Snorkel (swimming)

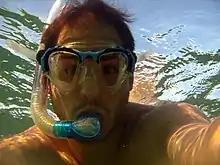
Snorkel, worn with diving half mask

A snorkel is a device used for breathing atmospheric air when the wearer's head is face downwards in the surface water with the mouth and the nose submerged. It may be either a separate unit, or integrated into a swimming or diving mask. The integrated version is only suitable for surface snorkeling, while the separate device may also be used for surface breathing during breathhold underwater activities such as spearfishing, freediving, finswimming, underwater hockey, underwater rugby and for surface breathing while wearing scuba equipment. A standard snorkel is a curved tube with a shape usually resembling the letter "L" or "J", fitted with a mouthpiece at the lower end and made from plastic, synthetic elastomers, rubber, or light metal. The snorkel may have a loop or a clip to attach it to the head strap of the diving mask or swimming goggles, or may be tucked between the mask-strap and the head, or may be provided with its own head strap. Some snorkels are fitted with a float valve at the top to prevent flooding if the top opening is immersed, and some are fitted with a water trap and purge valve, intended for draining water from the tube.